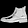
Label: Ankle boot